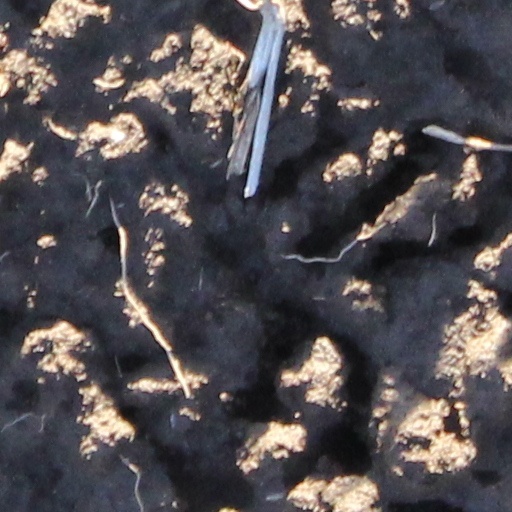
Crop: wheat